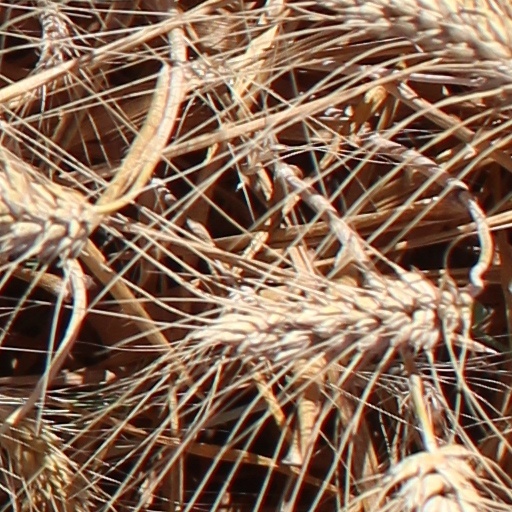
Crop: wheat